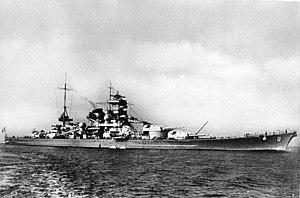
Cette liste dresse les plus grandes catastrophes maritimes pendant la Seconde Guerre mondiale au regard du nombre de victimes. Du fait de son contexte, une Seconde Guerre mondiale sanguinaire entachée de nombreux drames, ces catastrophes resteront longtemps quasi ignorées.
La Kriegsmarine est le nom allemand de la marine de guerre allemande entre 1935 et 1945, sous le Troisième Reich. Elle était placée sous l'autorité d'un commandant en chef, rattaché au ministre de la Défense puis de la Guerre, puis rattaché directement à Hitler après la disparition du ministère en 1938, à la suite de l'affaire Blomberg-Fritsch.